Mir-31

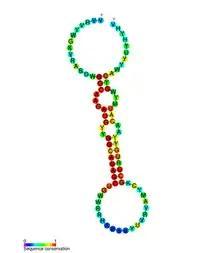
Conserved secondary structure of mir-31

miR-31 has been characterised as a tumour suppressor miRNA, with its levels varying in breast cancer cells according to the metastatic state of the tumour. Mir-31-5p has also been observed upregulated in Zinc Deficient rats compared to normal in ESCC (Esophageal Squamous Cell Carcinoma) and in other types of cancers when using this animal model. miR-31's antimetastatic effects therefore make it a potential therapeutic target for breast cancer.